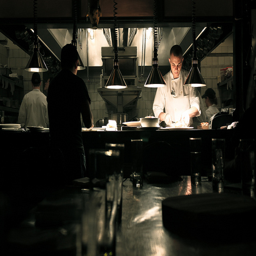
A person cooking while another person is eating.
a man is in a kitchen preparing food for people
A group of cooks work in a commercial kitchen.
A man in a chefs outfit preparing food at a counter.
A chef cooking with lights on him while he prepares the food.